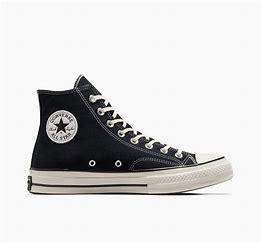
Brand: Converse
Model: Chuck Taylor All Star 1970S Canvas